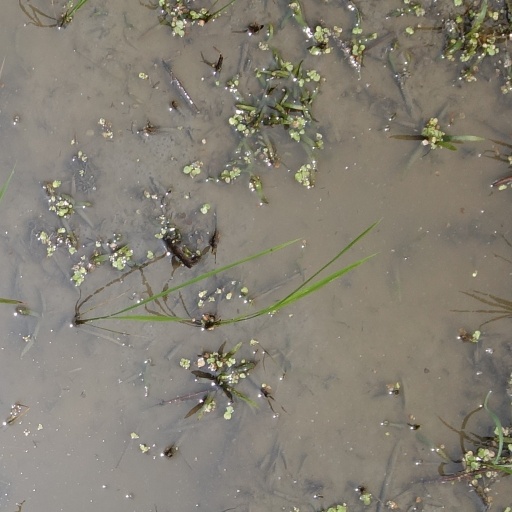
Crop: rice